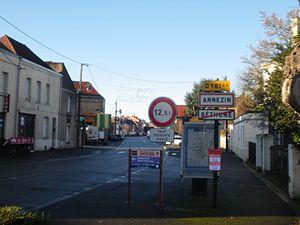
Vue d'une entrée de la commune d'Annezin, depuis Béthune.
Annezin est une commune française située dans le département du Pas-de-Calais en région Hauts-de-France.